Alpine planetary boundary layer

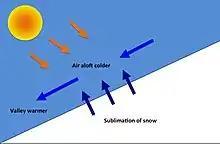
Snow sublimates and creates a cold layer directly above the surface, which leads to winds blowing down-slope.

Due to wind, fresh snow does not stay at the surface but is blown into the first few meters of the surface layer. This blowing snow usually sublimates due to the insulation and has a significant meteorological effect . The sublimation of blowing snow leads to a modification of the energy budget and an overall temperature decrease of 0.5 °C combined to an increase of water vapor has been observed. This forms a stable cold and moist layer of air above the snow surface, even if the surrounding air temperature is above freezing point.